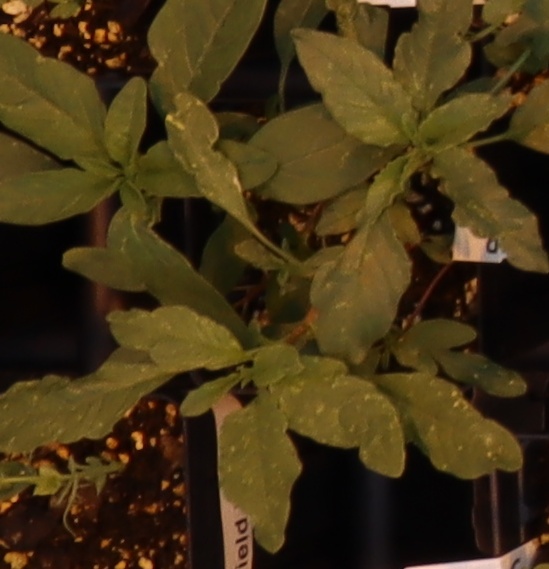
Label: Waterhemp